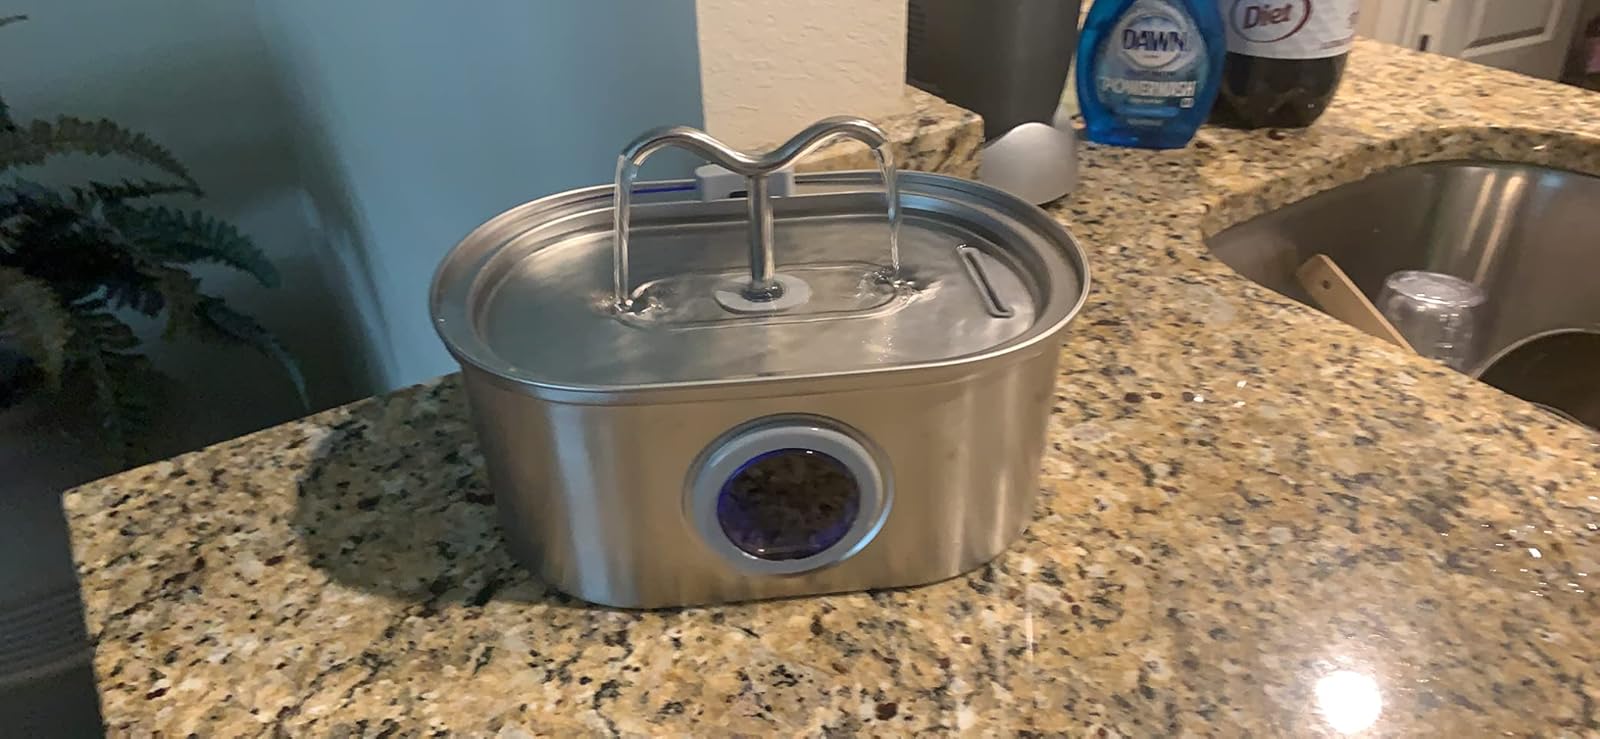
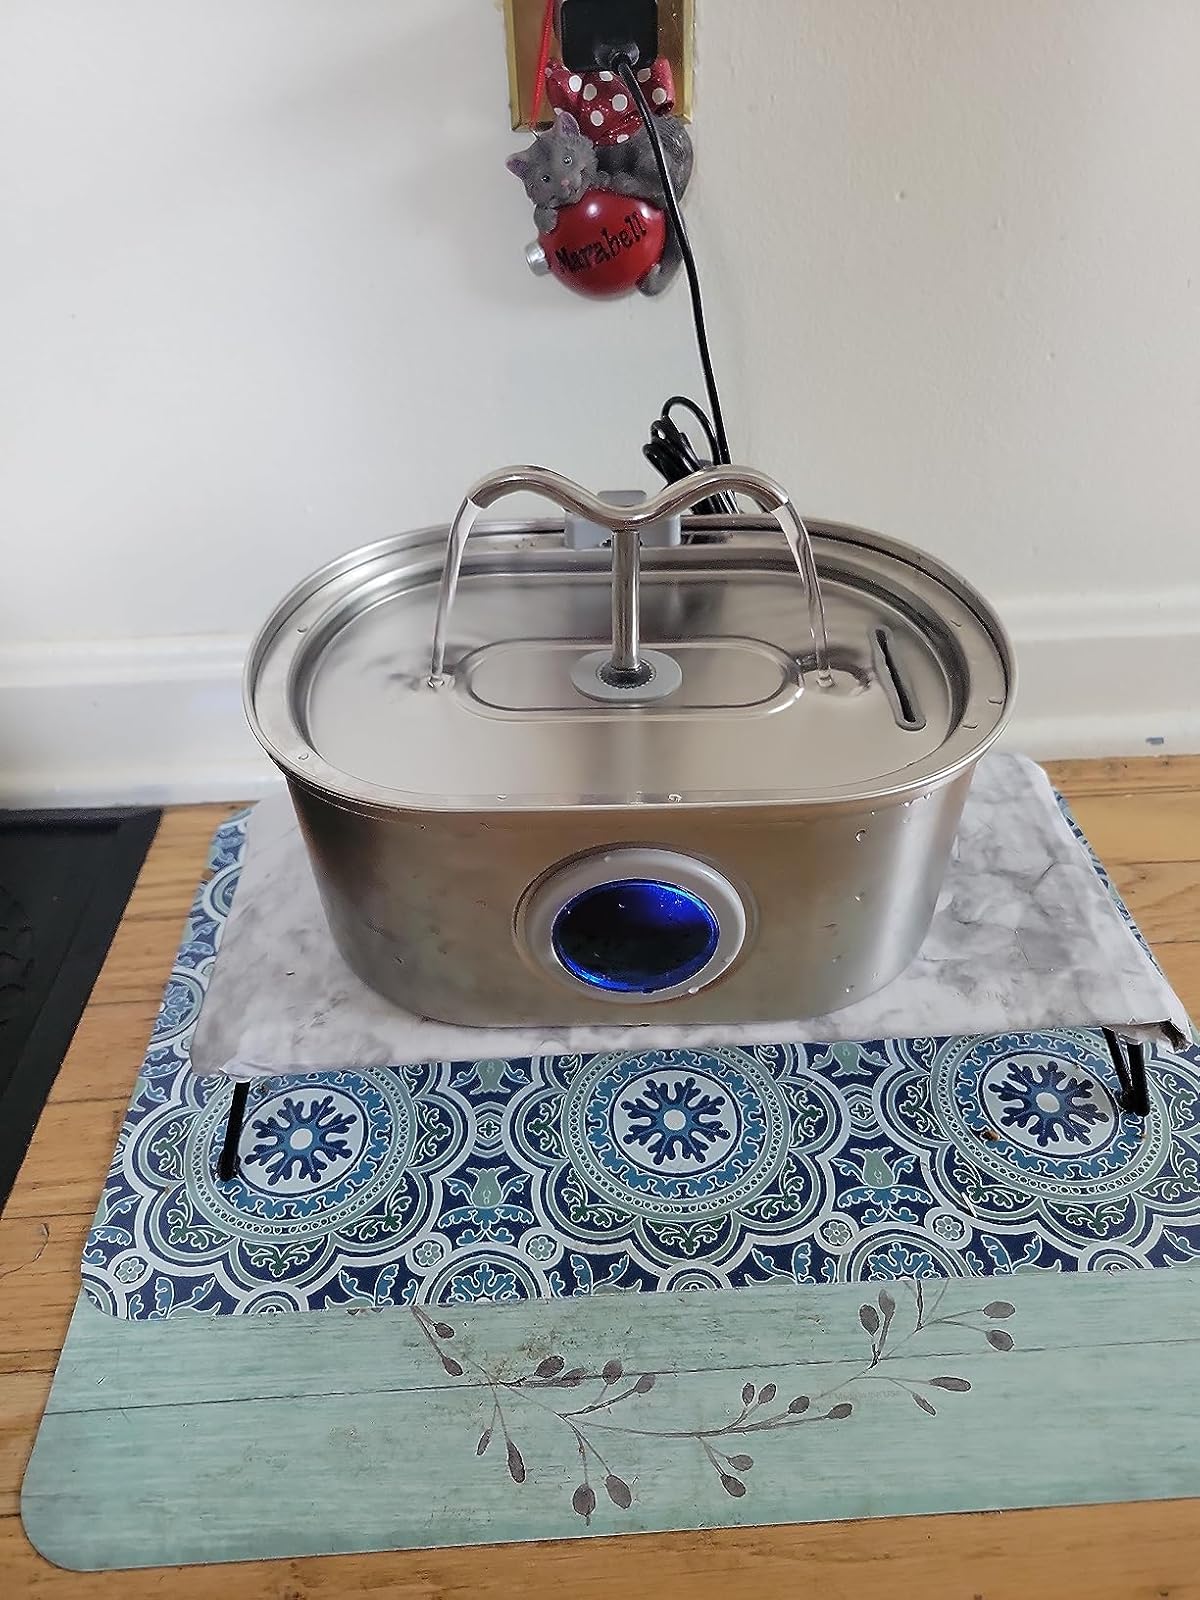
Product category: items_bowl
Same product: yes